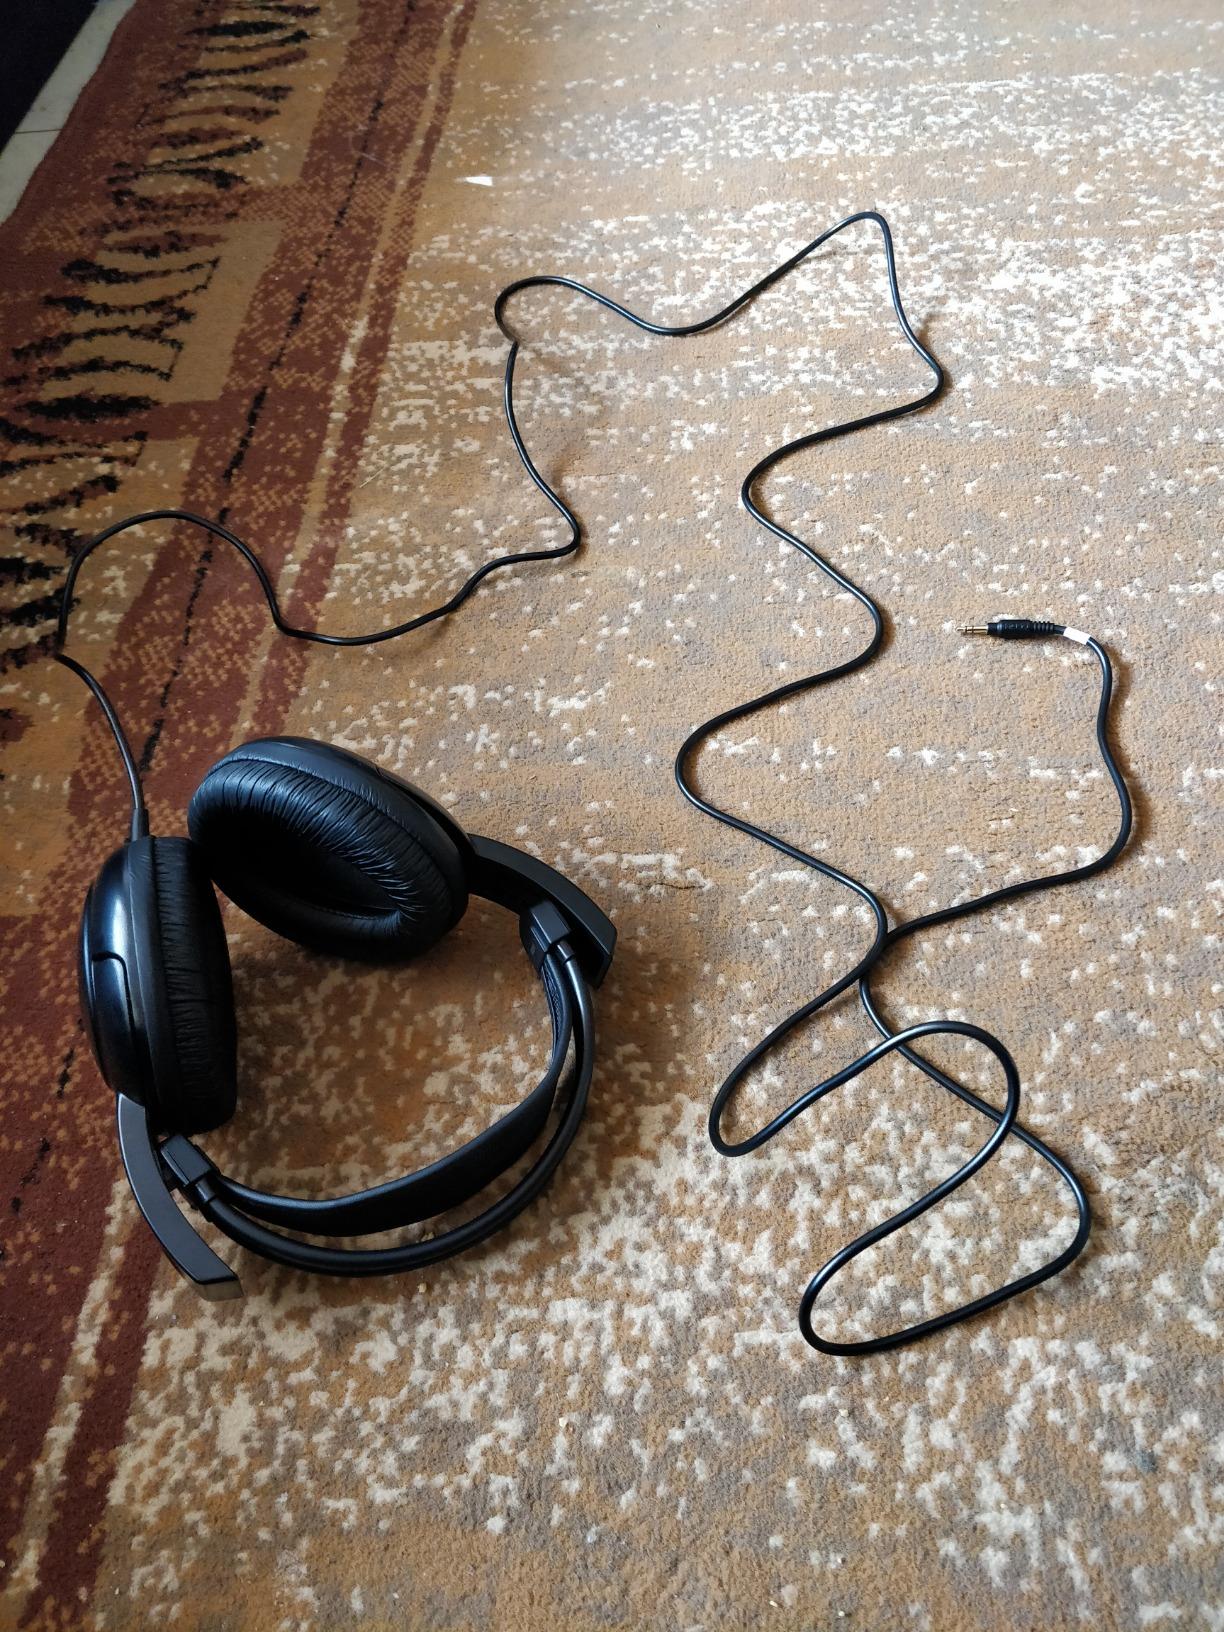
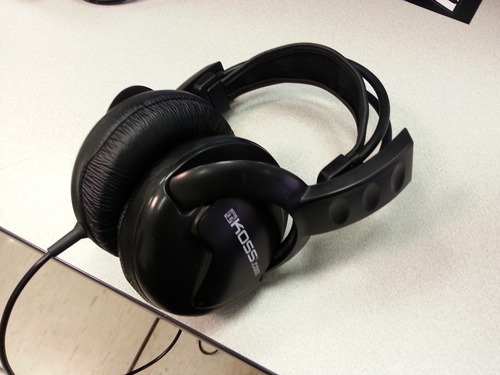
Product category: headphones
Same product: yes